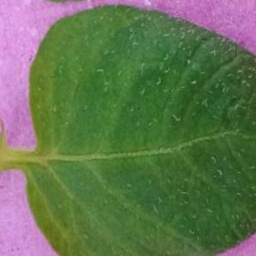
Etiqueta: Sana